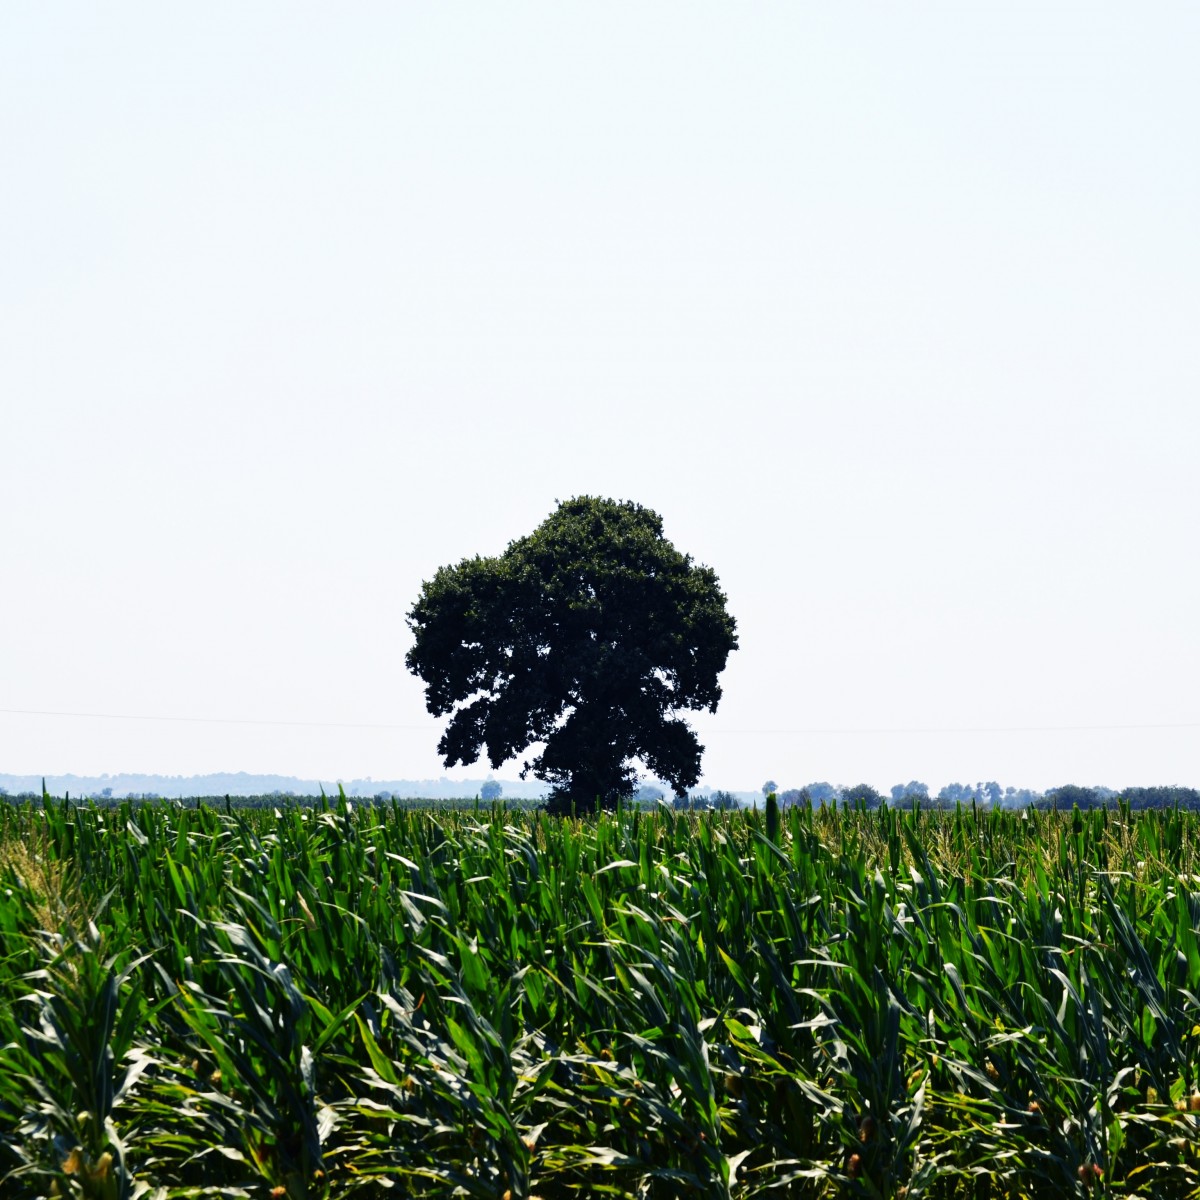
Tags: sky, field, lawn, meadow, flower, green, crop, soil, agriculture, grassland, shrub, plantation, rural area, grass family, woody plant